Adam International Cello Festival and Competition

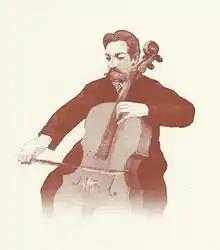
The Adam International Cello Festival and Competition logo. Based on the famous painting by Paul Gauguin "Le violoncelliste" 1894

The Adam International Cello Festival and Competition took place in Christchurch, New Zealand, every two or three years between 1995 and 2009, on the initiative of Professor Alexander Ivashkin and Professor Natalia Pavlutskaya while on the staff at the School of Music, University of Canterbury. The mission of the competition was to provide an opportunity for gifted young musicians in New Zealand to meet and compete with their international peers. Professor Ivashkin subsequently became the Artistic director of the Festival. The acclaimed Russian cellist, pianist, and conductor Mstislav Rostropovich accepted the position of patron. The Festival and Competition were supported by Denis and Verna Adam of the Adam Foundation, as well as charitable trusts, business and private sponsors.